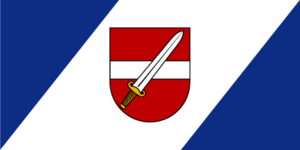
Dobele est une ville dans la Zemgale en Lettonie. Elle est située sur les rives de la Bērze.